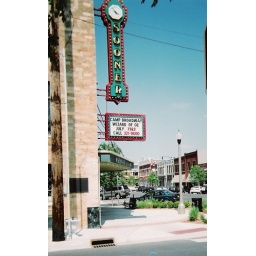
clear sky's over main street. sooner theater is still up and running.